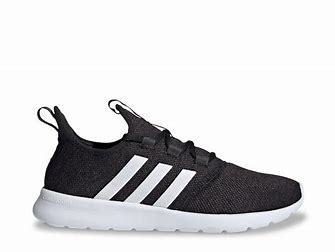
Brand: Adidas
Model: Cloudfoam Pure